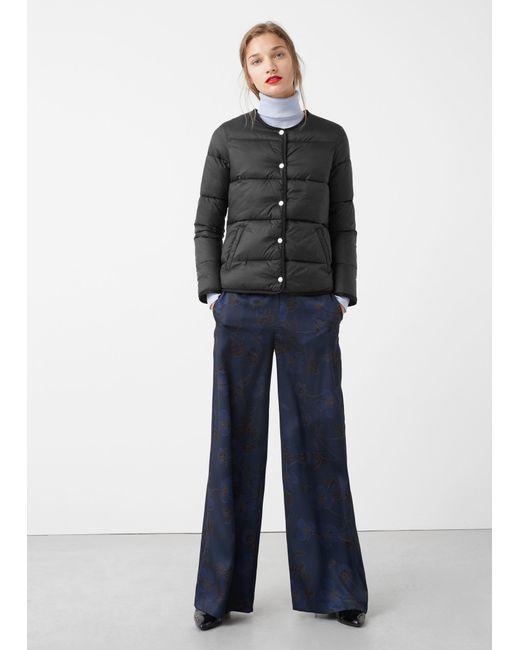
Schwarze Bumb-Jacke mit übergroßer gemusterter blauer Hose.